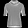
Label: T - shirt / top